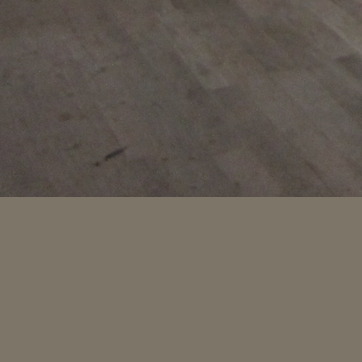
Material: wood